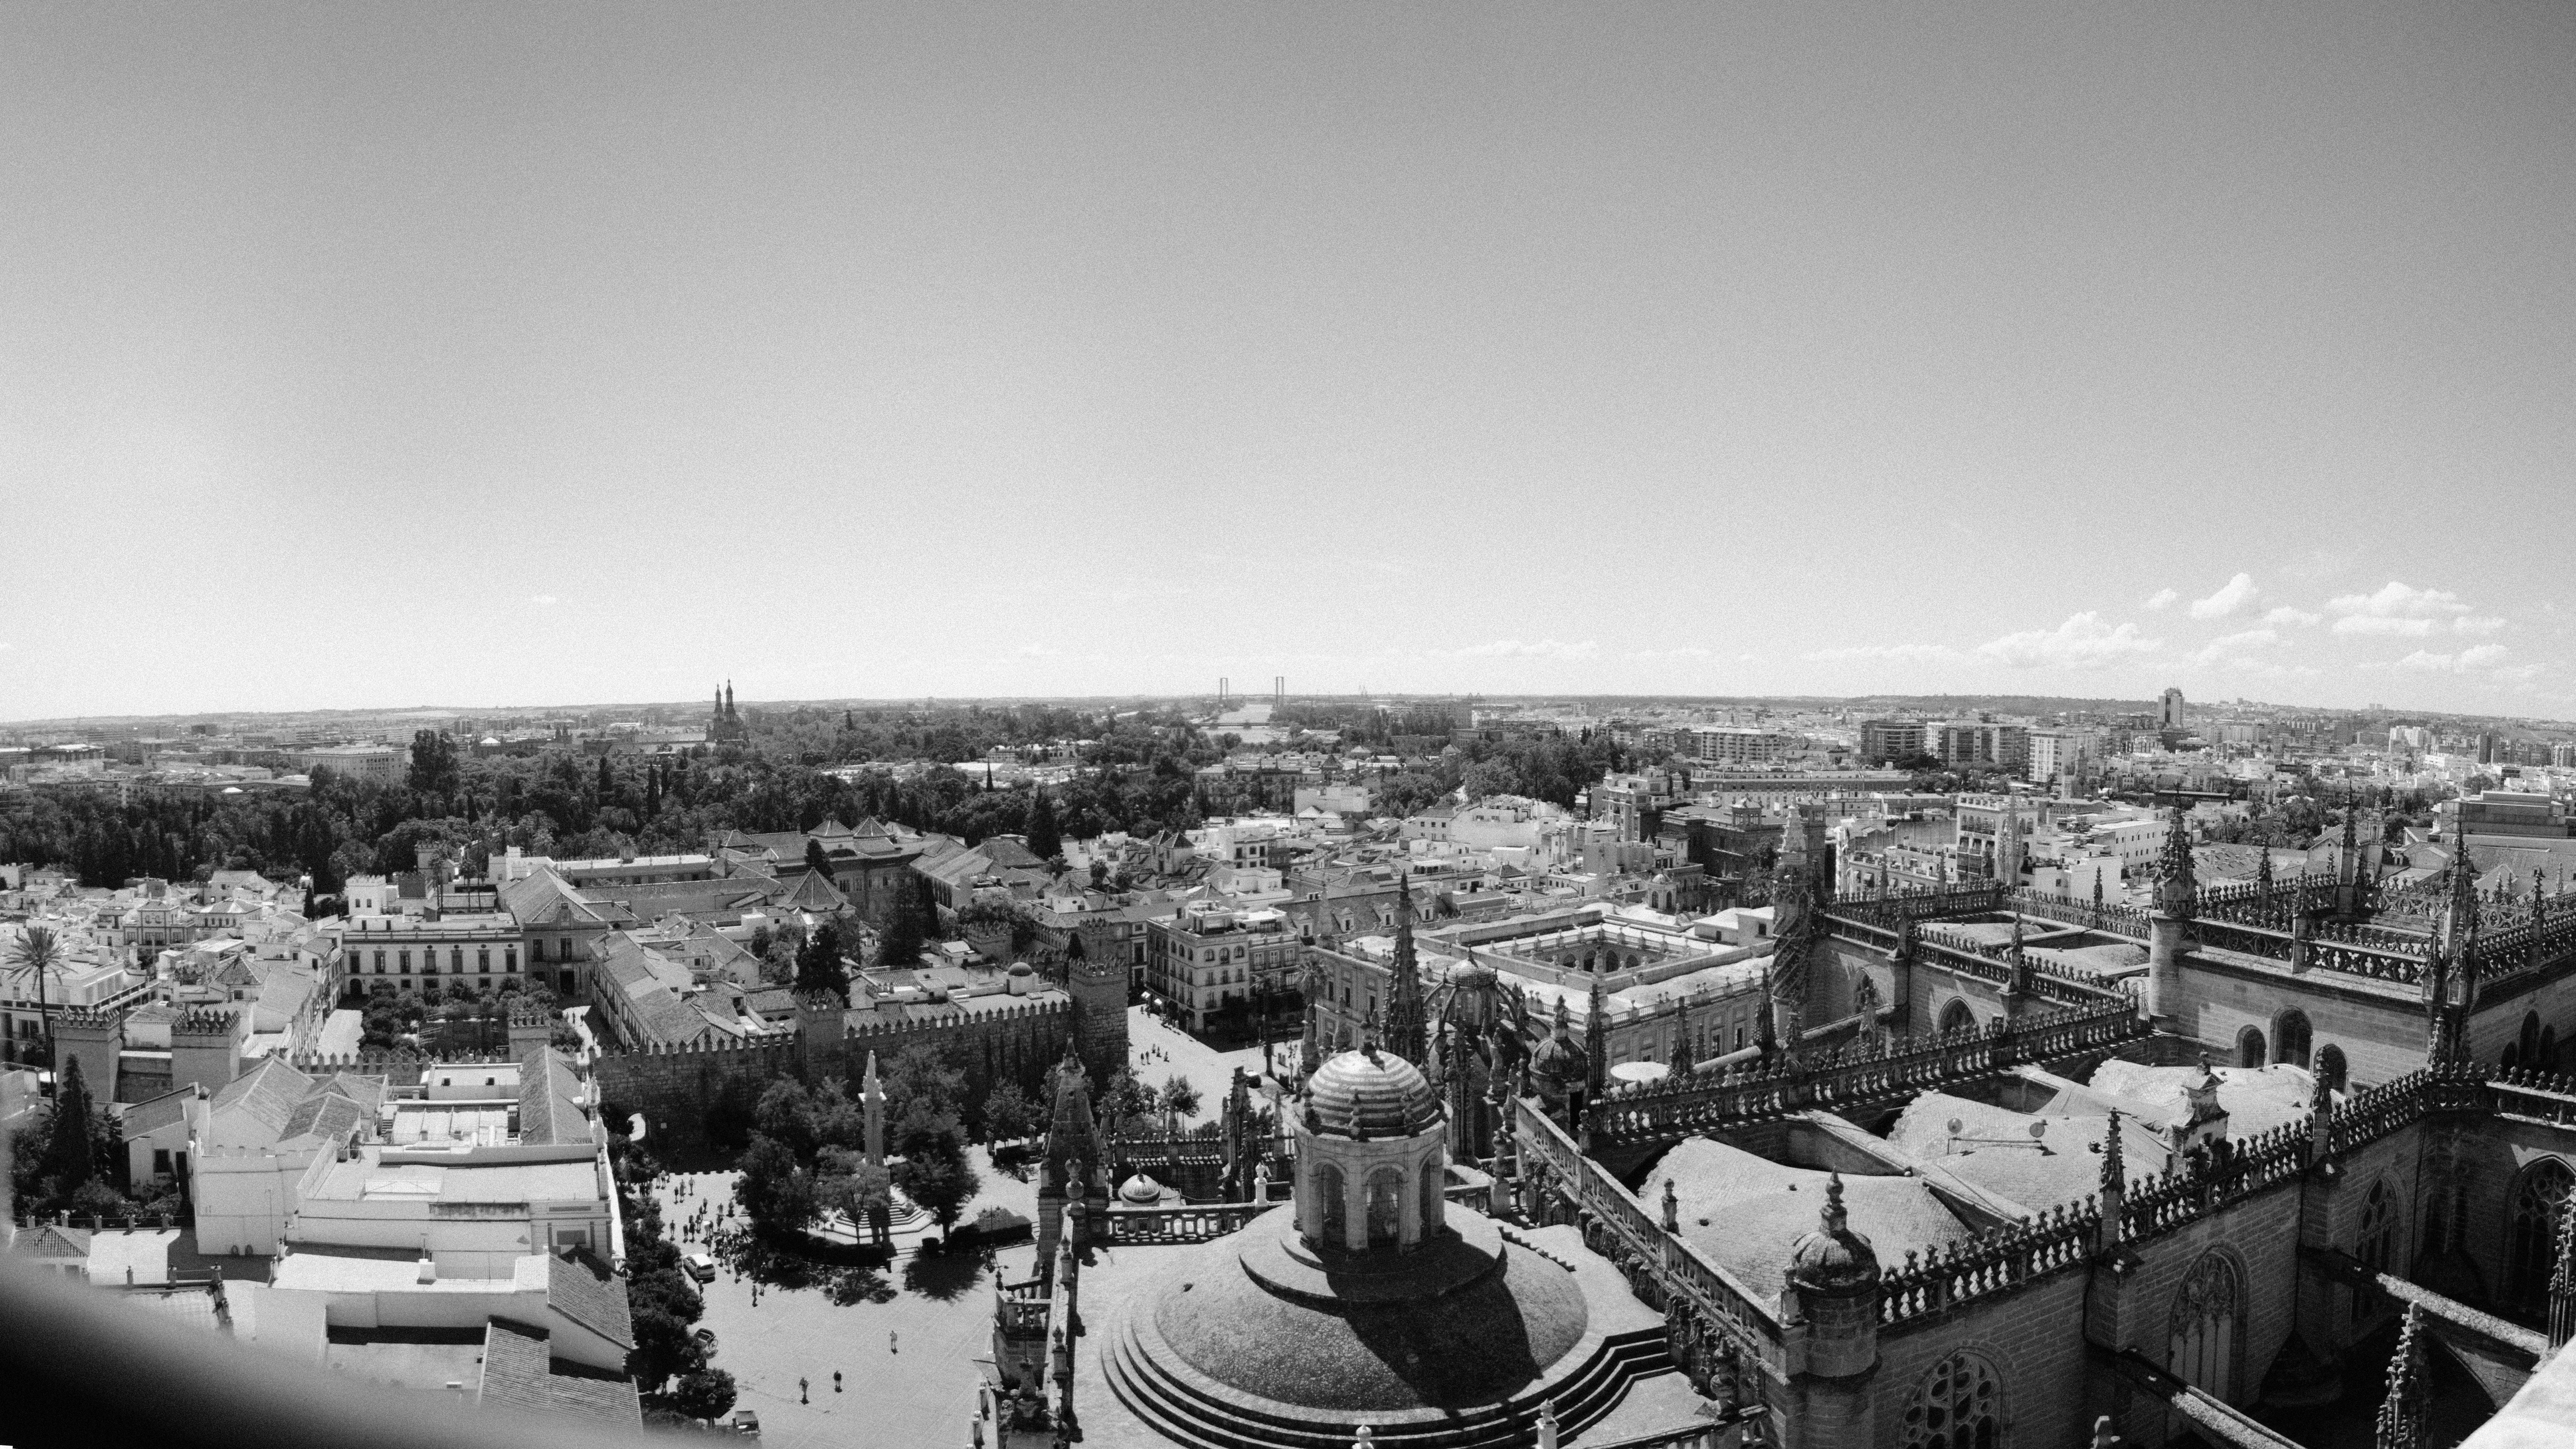
black and white, skyline, photography, city, skyscraper, cityscape, panorama, monochrome, metropolis, aerial photography, urban area, monochrome photography, human settlement